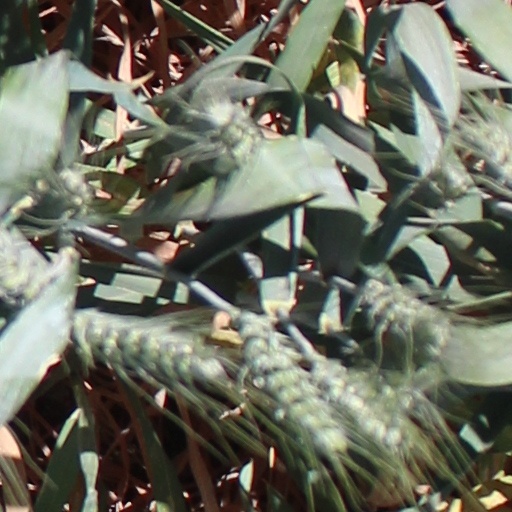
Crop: wheat